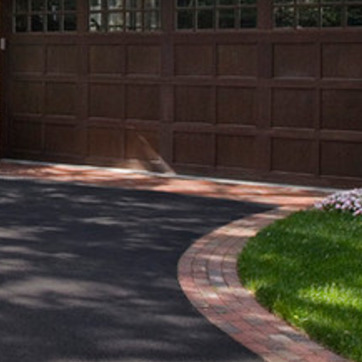
Material: brick